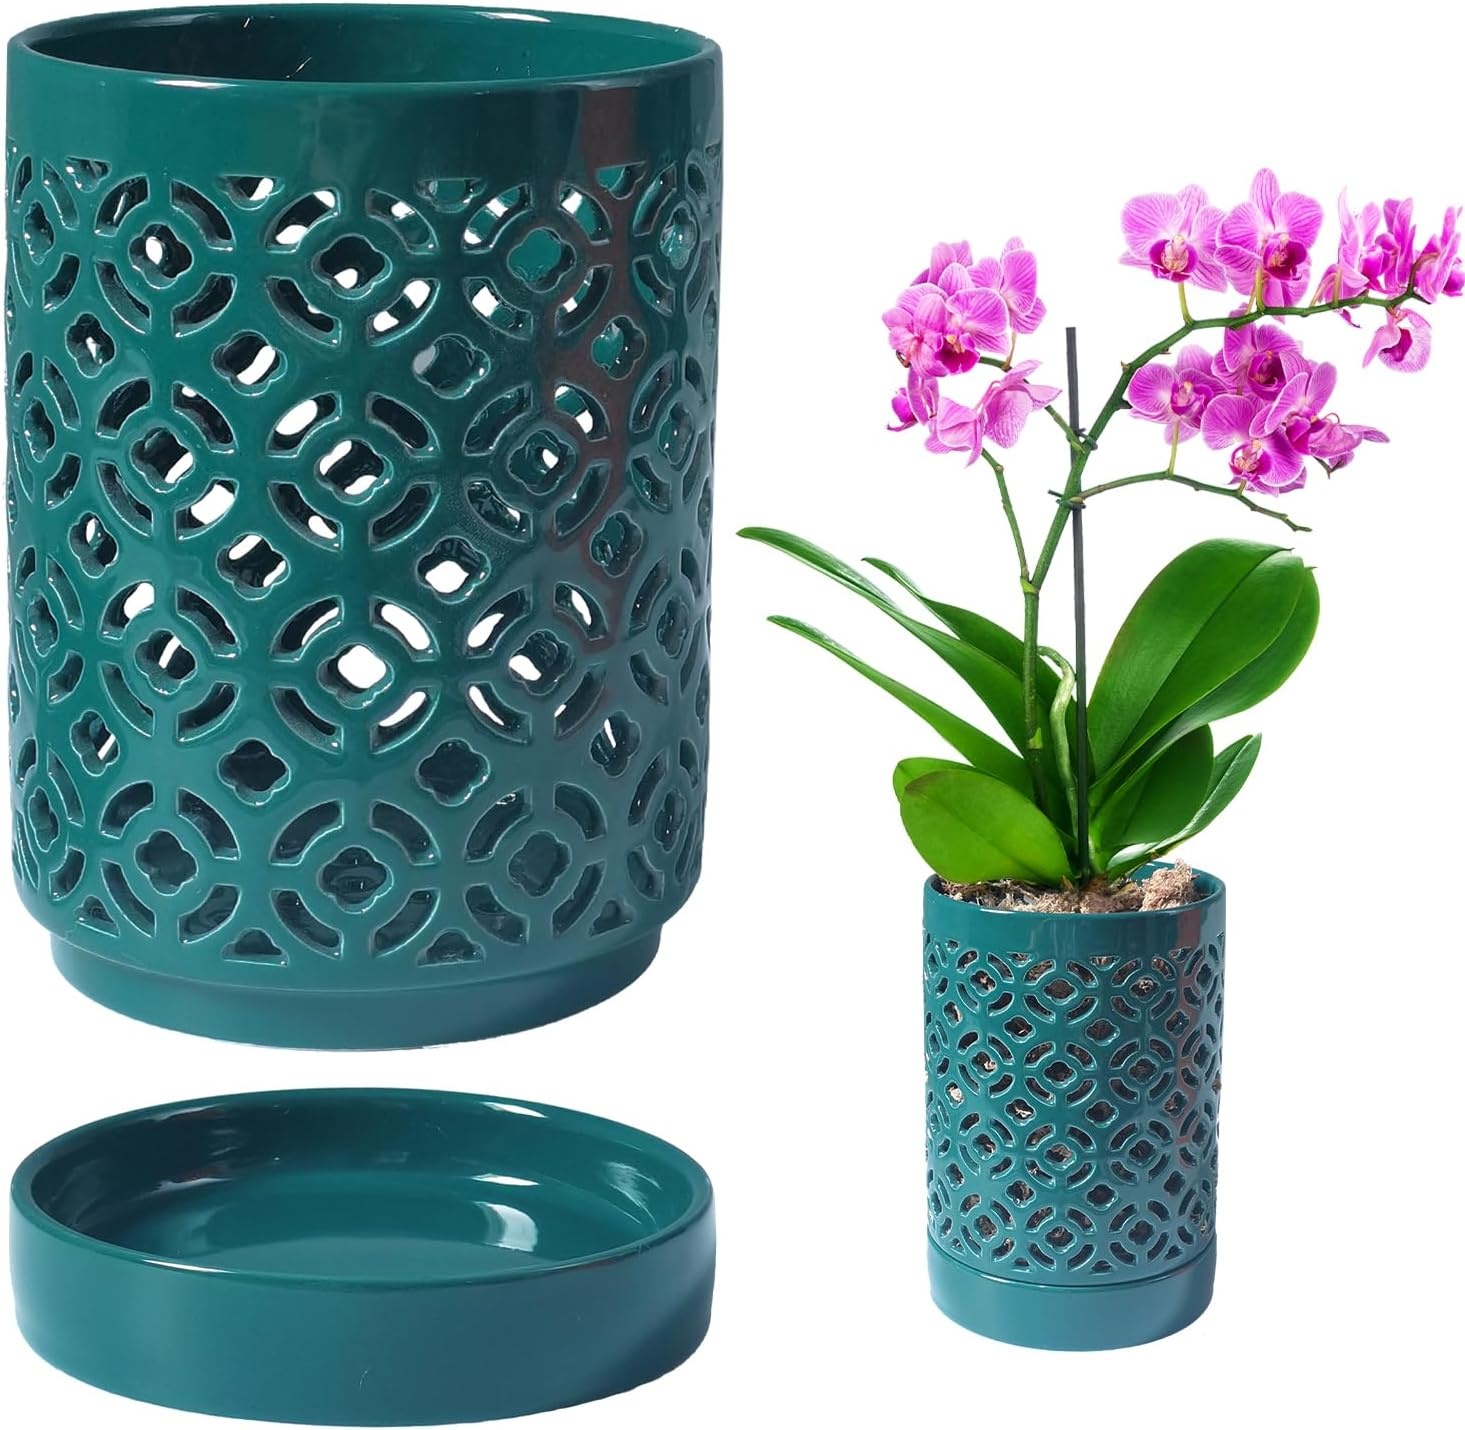
Orchid Pot 4 Inch, Orchid Pots with Holes & Saucers for Repotting, Breathable Slotted Orchid Pots Flower Plant Pot Green
Overview Material : Ceramic Color : Green Plum Special Feature : Breathable Style : Garden Planter Form : Plant Pot About this item [Size & Pakage ]Orchid pot for plants, 5.92 inch height, 4.13 inch outer diameter, 3.85 inch inner diameter, Straight cylinder design and You can get a Pot and Saucer; [ Good Quality & Modern Design]Our ceramic Orchid pots are made from high-quality materials and fired at high temperatures, making them highly durable and crack-resistant. We take great care to ensure that the Plant pots remain intact during delivery. [Breathe Freely and Drainage ]Orchid pots have ventilation holes to help roots breathe and grow. Pots with attached saucers collect excess water.Easy to keep clean and tidy [ Wide Useage ]This versatile orchid pot is suitable for placement in a variety of indoor and outdoor environments, including living rooms, bedrooms, balconies, windowsills, tables, and work desks. It is an aesthetically pleasing and ideal home for your orchids. [Good Service] The packaging has been designed to withstand a 1-metre drop test, ensuring that the product will arrive in perfect condition. If you have any questions or suggestions, please do not hesitate to contact us. We are always available to assist.
Brand: GardenDeco
Category: Home & Garden > Lawn & Garden > Gardening > Pots & Planters > Pots